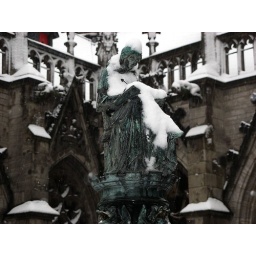
Lezende geleerde Hugo Wstinc in het Pandhof van de Dom. Het beeld is gemaakt in 1913 door Edelsmidse Brom.